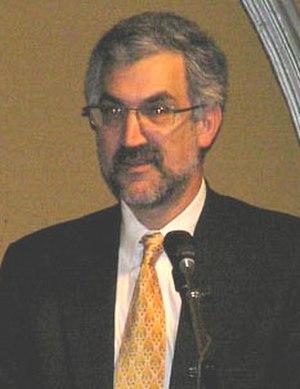
Daniel Pipes, né le 9 septembre 1949 à Boston dans le Massachusetts, aux États-Unis, est un journaliste américain et un ancien universitaire, spécialisé dans l'analyse de la politique internationale et de l'antiterrorisme.